William McAndrew

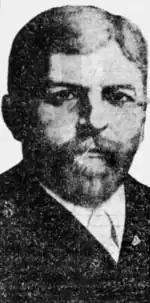
McAndrew

McAndrew was involved in founding the Washington Irving High School, a girls-only school in Manhattan, and served as its inaugural principal for the twelve years following its establishment in 1902. His selection as principal came through a balloting process that saw him defeat a large number of other candidates. Under his leadership, Irving became the most publicized high school the city during his tenure, and was regarded as a leading institution among all-girls schools in the United States. By 1912, the school had approximately 8,000 pupils. In 1912, the "Journal of Education" wrote that McAndrew had, "attained world-wide fame as the principal of the Washington Irving High School." In late 1914, McAndrew was described by the "Journal of Education" as having established himself as, "one of New York's best known public school men".